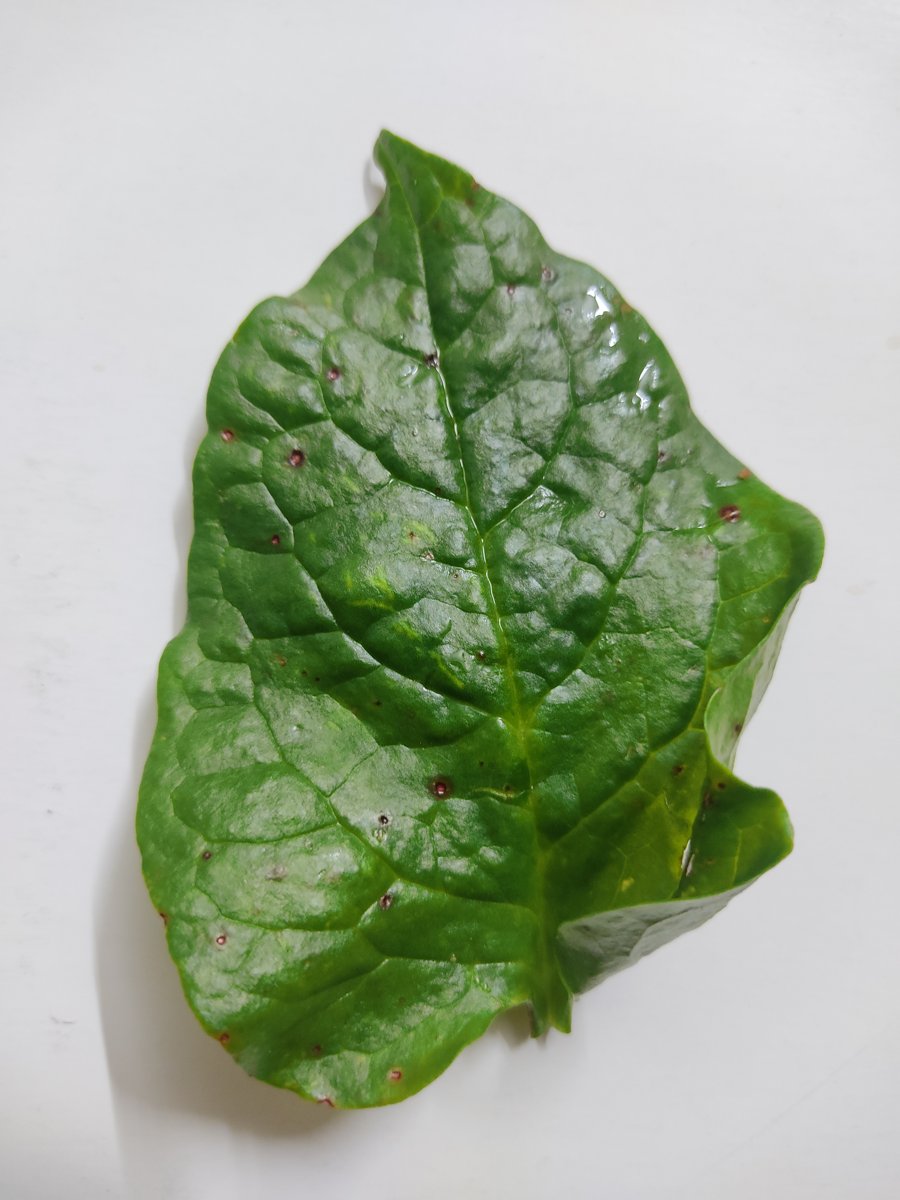
Label: Bacterial-Spot